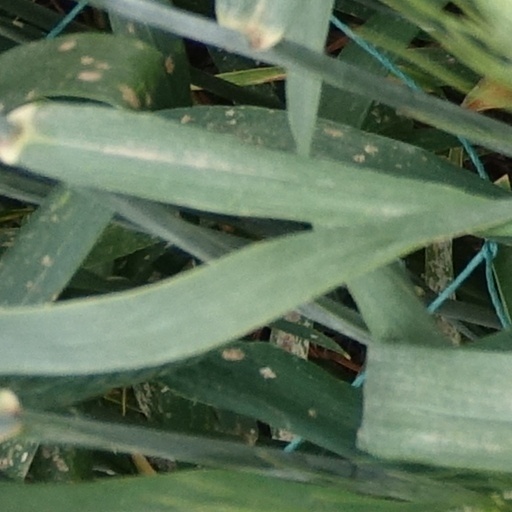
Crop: wheat